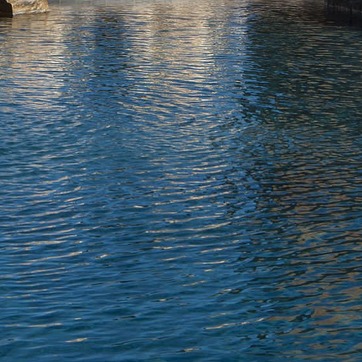
Material: water